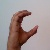
The image shows a hand gesture representing the letter 'C' in Indian Sign Language.